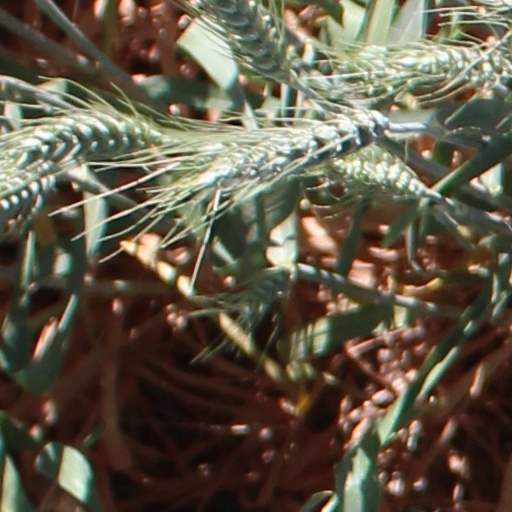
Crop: wheat